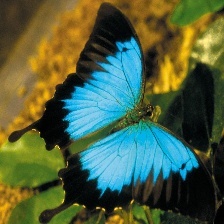
Species: ULYSES